The Rabbi Goes West

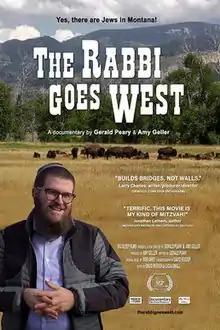
Film poster

The Rabbi Goes West is a 2019 documentary film about a Chabad Hasidic rabbi and his family who move to Montana. The film's directors are Amy Geller and Gerald Peary. The film covers the lives of the Chabad rabbi's efforts to increase Jewish observance among the Jews living in the state, as well as reactions from the non-Orthodox rabbis living in Montana.